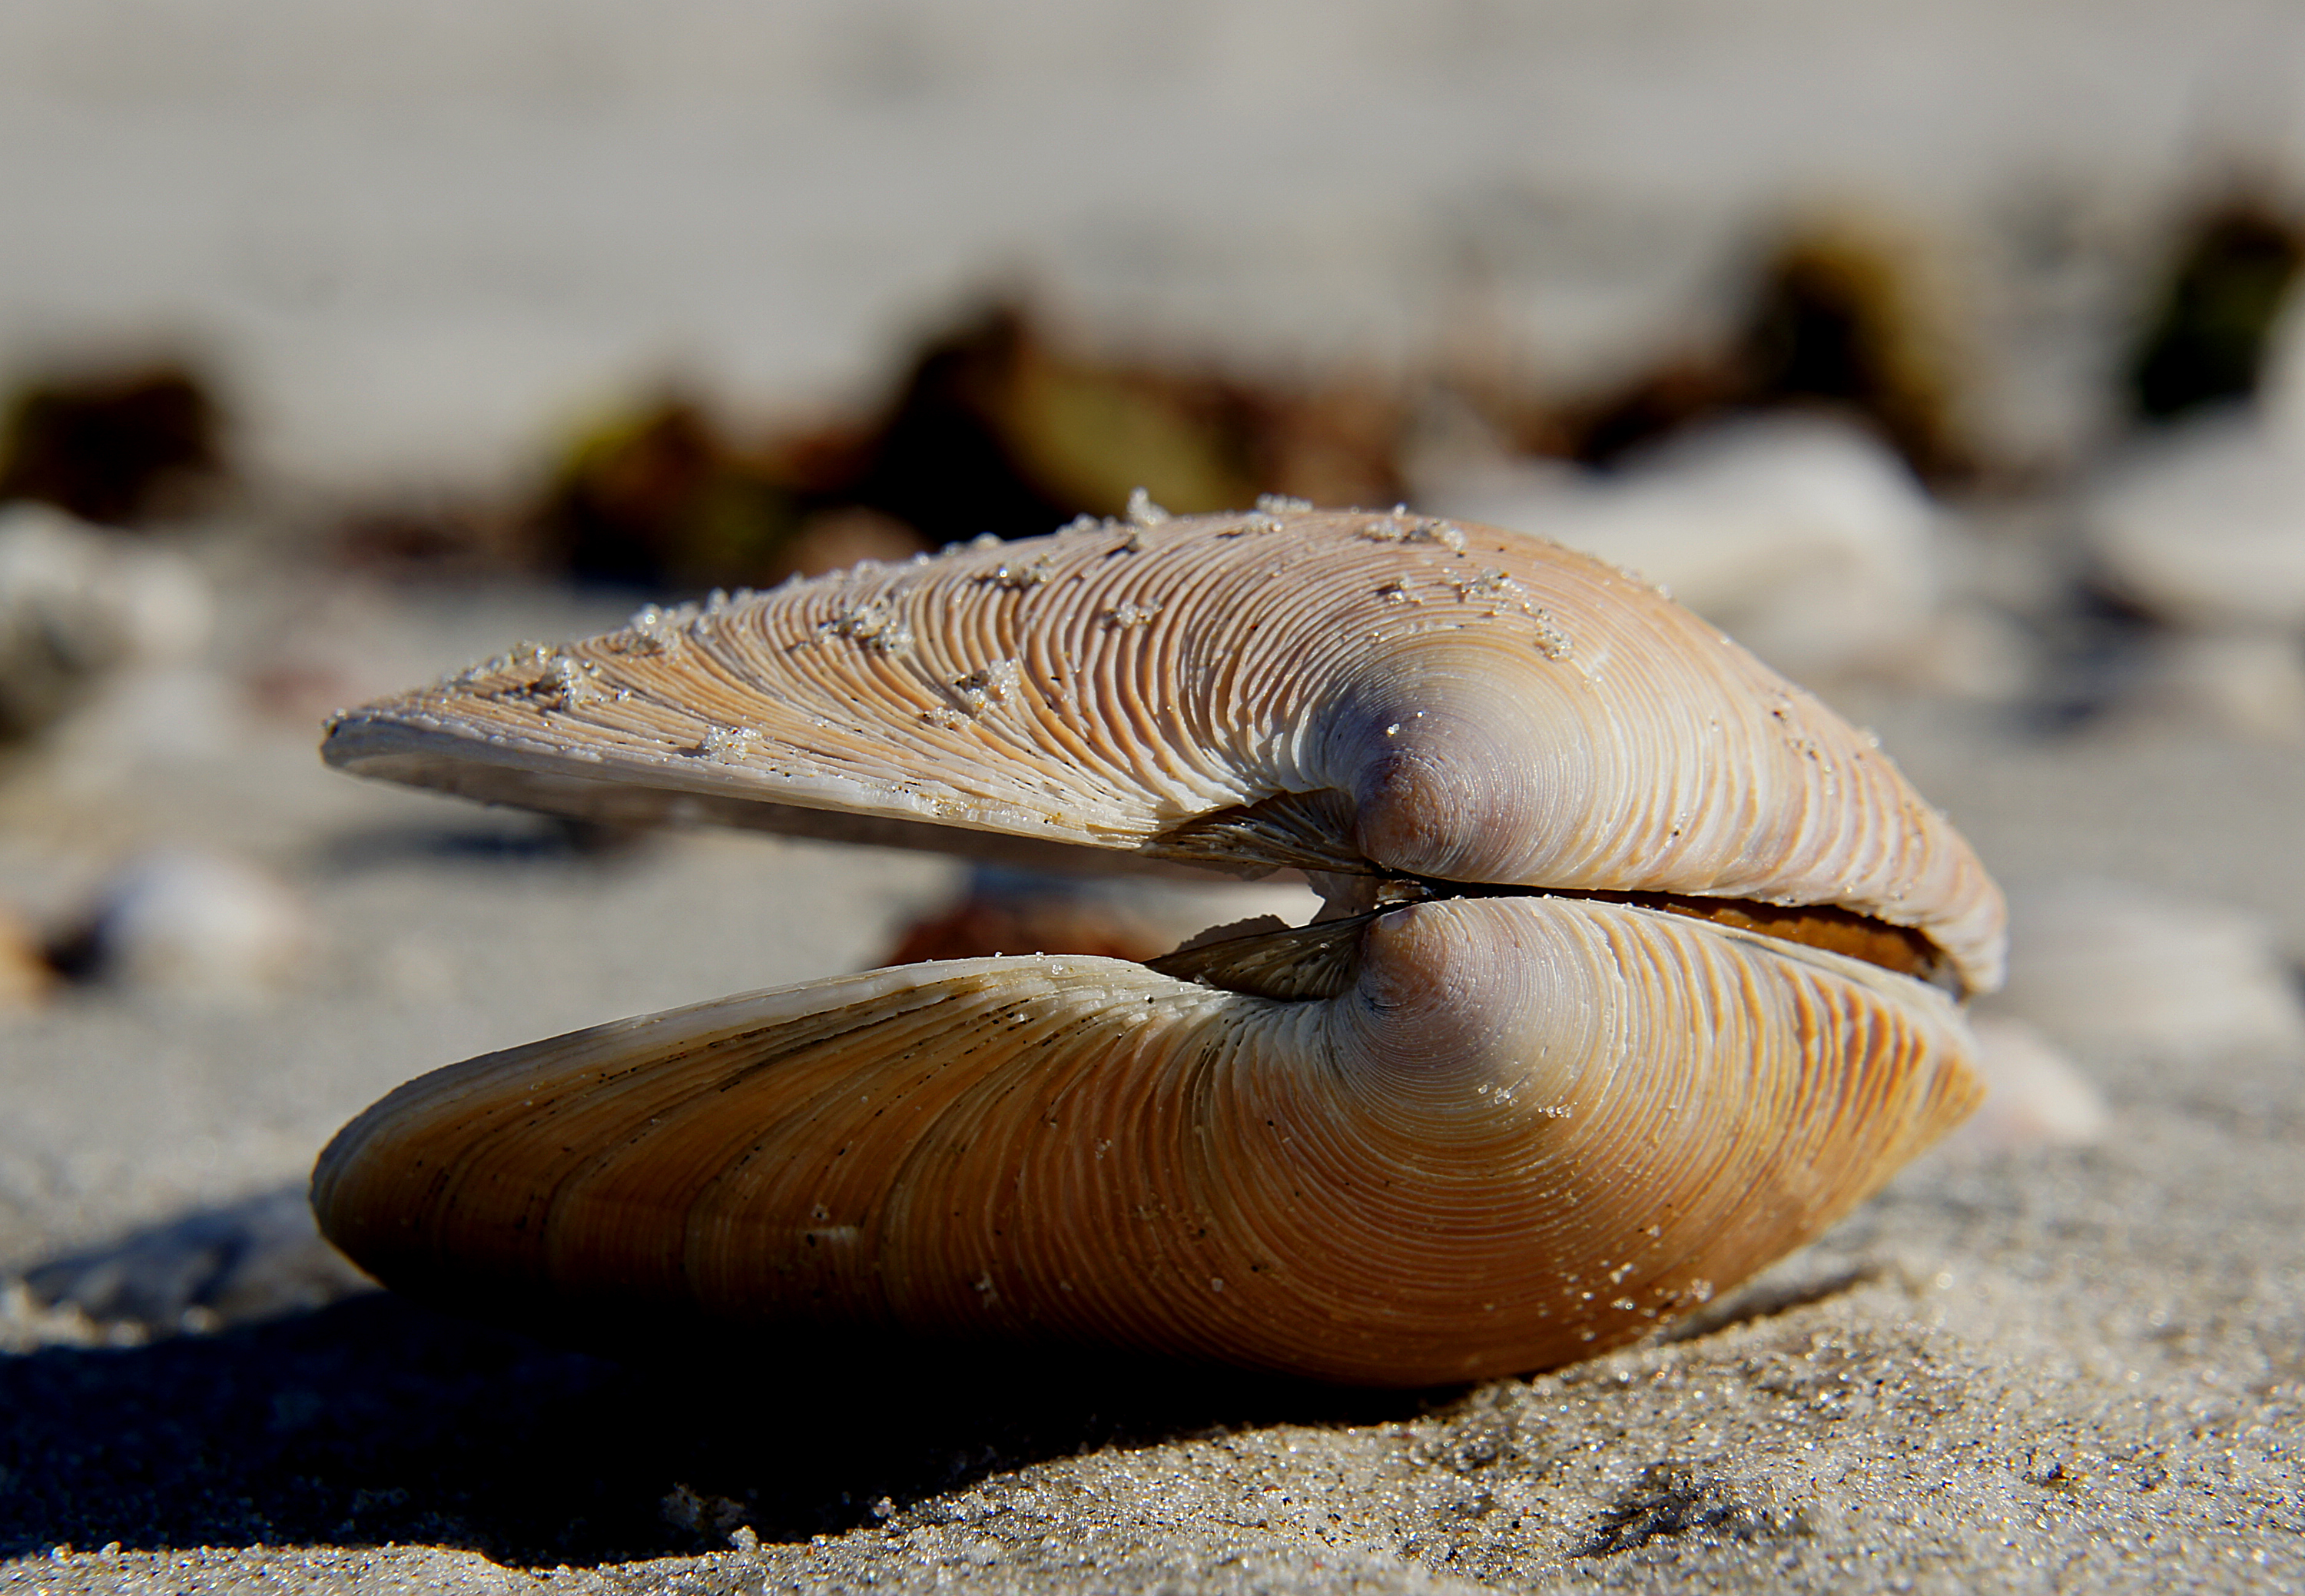
beach, nature, sand, wildlife, fauna, invertebrate, seashell, close up, seashells, shells, publicdomain, scallops, cockles, beachart, macro photography, sea snail, oyster mushroom